La Dame de chez Maxim (play)

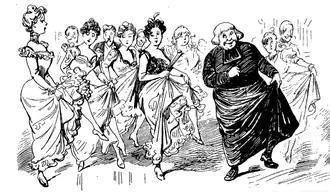
The local ladies (and the parish priest) attempting to copy la Môme's risqué dance

At the general's château the provincial ladies are shocked but titillated by la Môme's free and easy behaviour and Parisian street-talk, including her catch phrase, "Eh! allez donc, c'est pas mon père!" ("Hey! come on, it's not my father!"), and they attempt to emulate her. Gabrielle arrives; when la Môme is introduced to her as "Madame Petypon" Gabrielle supposes her to be the general's wife. La Môme sings a rude song, which, fortunately, the ladies do not understand – though the general's army colleagues do – and then dances a can-can. Petypon grows increasingly frantic. Corignon, fiancé of the general's niece, arrives. He is an old flame of la Môme, and they run away from the château together. Petypon pleads an urgent medical summons and departs for Paris.